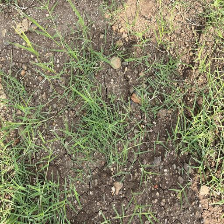
Weed species: Harali_(Cynodon_dactylon)